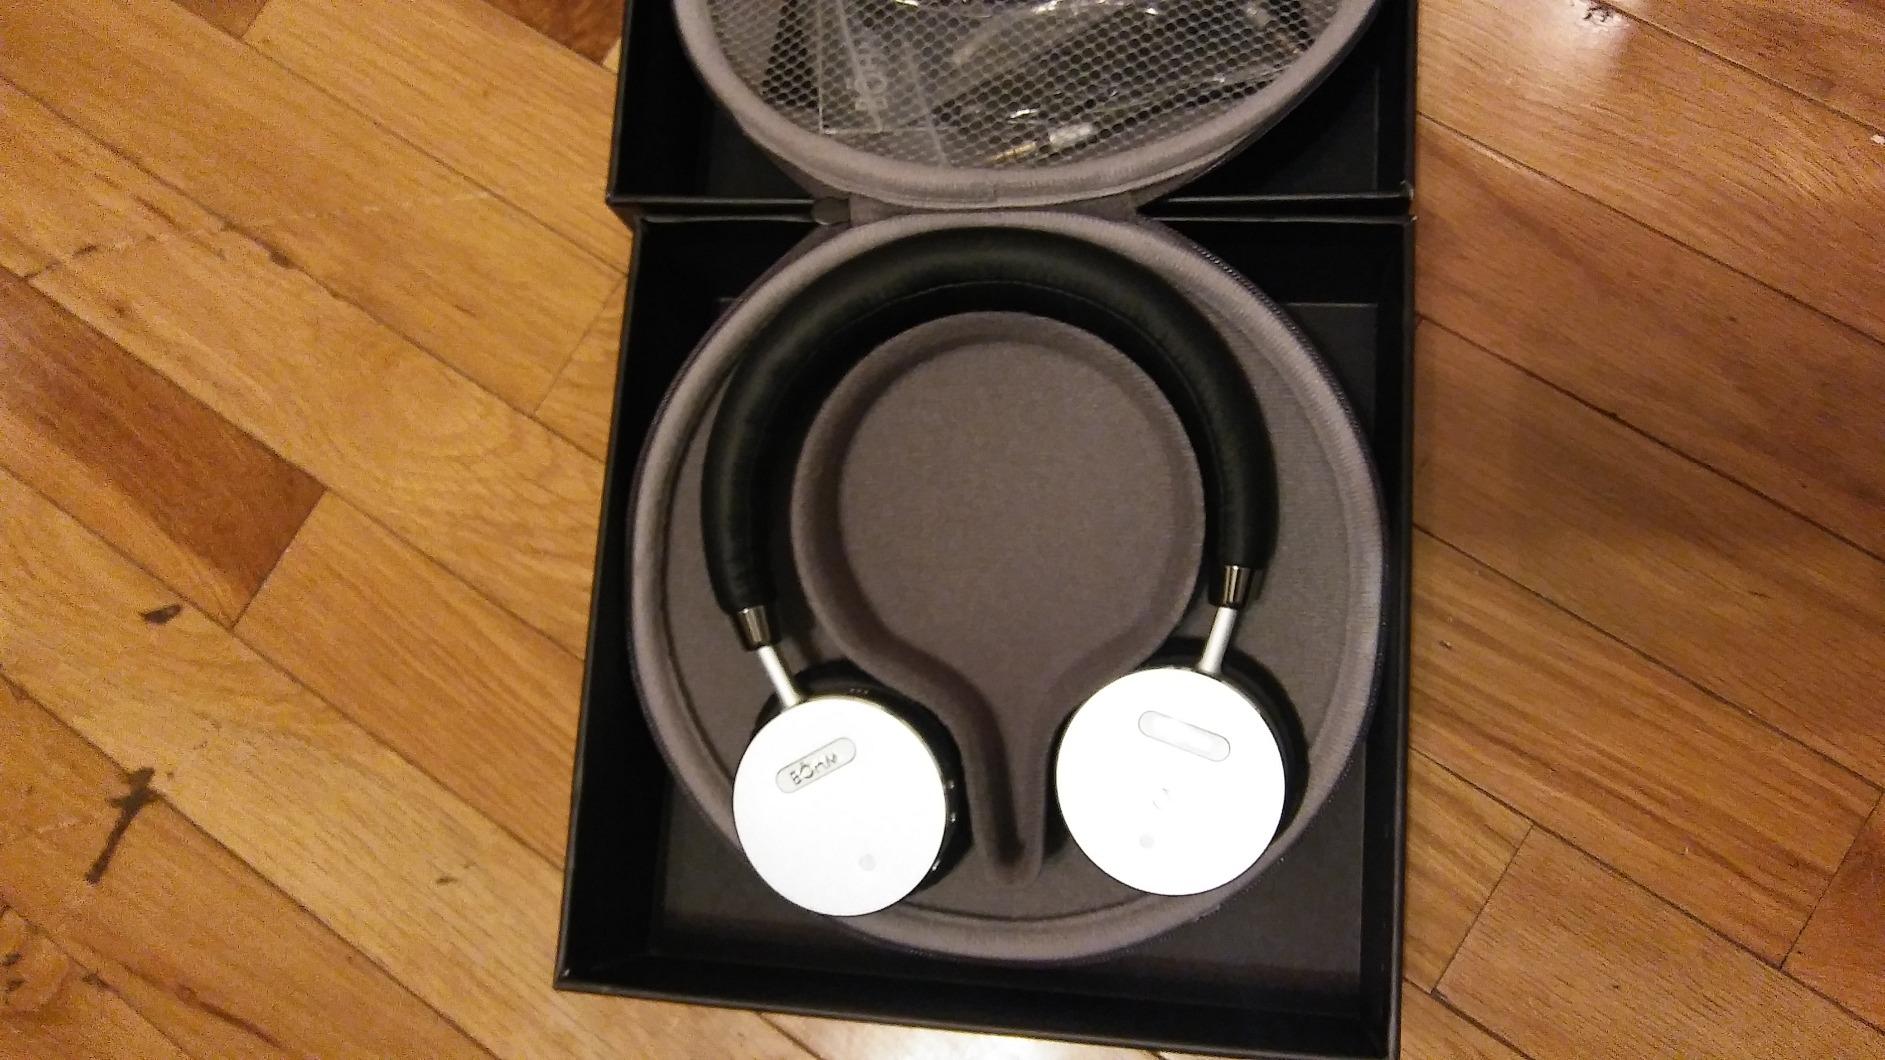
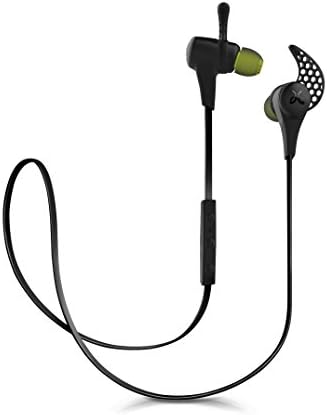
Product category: headphones
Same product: no